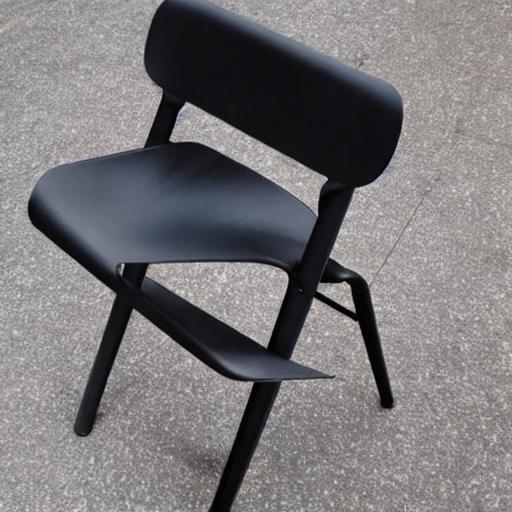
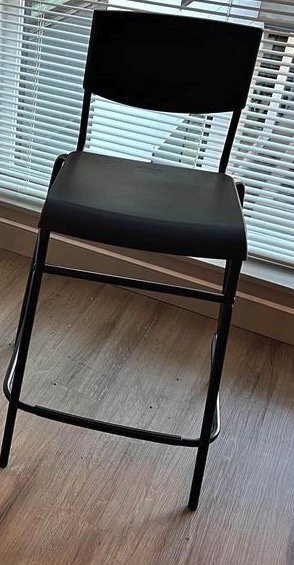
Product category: stool
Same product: no